Callow Hall Hotel

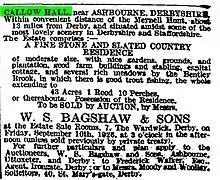
Sale notice for Callow Hall 1926

Mary Goodwin Buckston, John’s sister, was born Mary Goodwin Johnson. She married Rev Henry Thomas Buckston (1807–1842) in 1832 and the couple had two sons Henry and George. When Mary inherited Callow Hall in 1873 she lived there until her death in 1880 and the property was inherited by her son Rev Henry Buckston (1835–1916). He was the vicar at Hope, Derbyshire for over thirty years and so Callow Hall was rented during this time. After his retirement in 1903 he and his wife Eliza Amy went to live at Sutton-On-the Hill which was another property that he owned. He died in 1916 and his widow Eliza Amy Buckston (1846–1926) moved to Callow Hall. When she died in 1926 the Hall was put on the market. The sale notice is shown. Arthur Frederick Longdon bought the property.